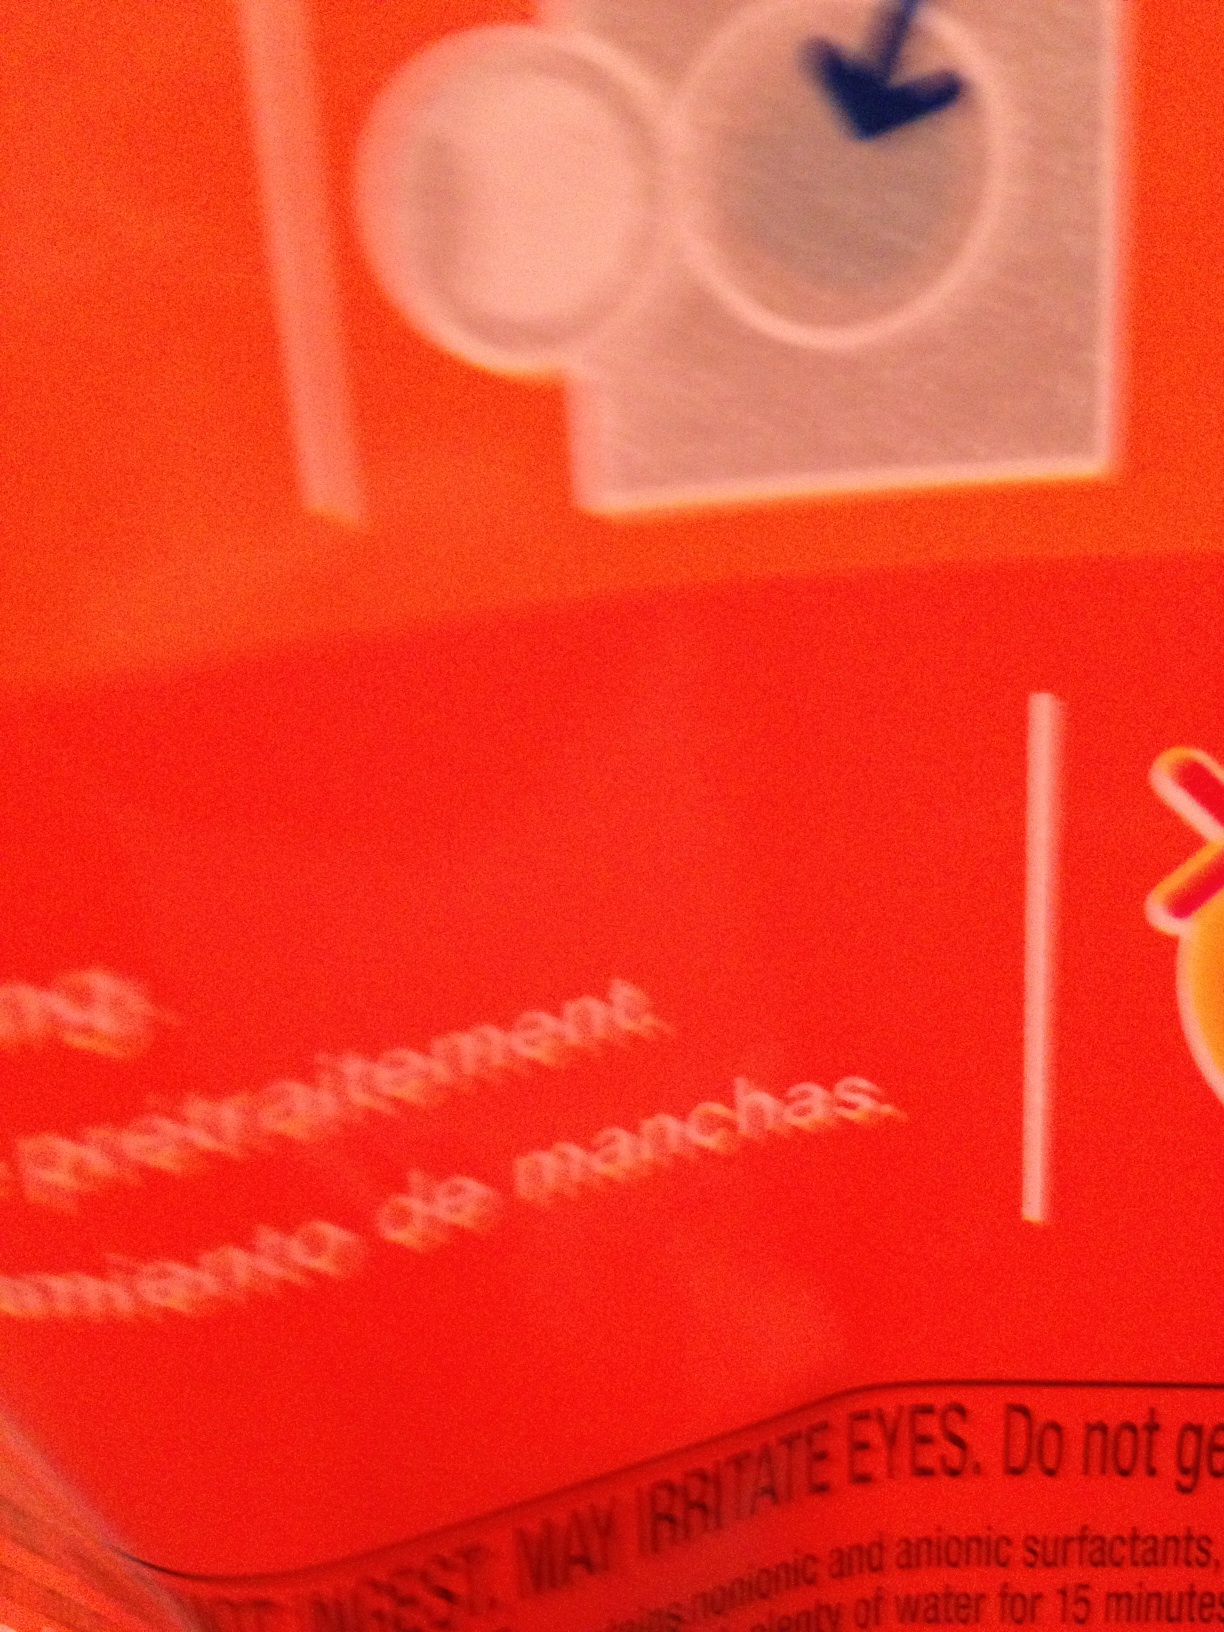Question: What is this in this package?
Answer: unanswerable